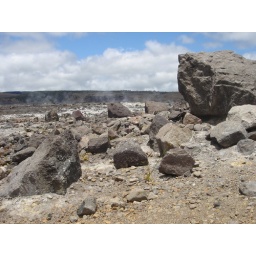
Rock debris spewed out by the volcano when ground water enter's the caldera causing huge steam explosions.